Sangeetha Rajeev

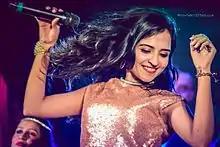
Sangeetha performing at Pro Kabbadi

One of SaRa's early musical influences was her mother herself, M K Sharadamba, who is a Carnatic classical musician. SaRa is highly influenced by western music and considers the late great Michael Jackson to be her western influences.